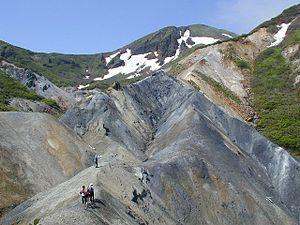
L'Akita-Komagatake est un stratovolcan situé à 10 km à l'ouest du lac Tazawa, près de la limite entre les préfectures d'Akita et Iwate sur l'île de Honshū au Japon. La dernière éruption du volcan s'est produite le 18 septembre 1970 et a duré jusqu'au 25 janvier 1971. Culminant à 1 637 m d'altitude, c'est le plus haut sommet de la préfecture d'Akita et le deuxième plus élevé du parc national de Towada-Hachimantai.